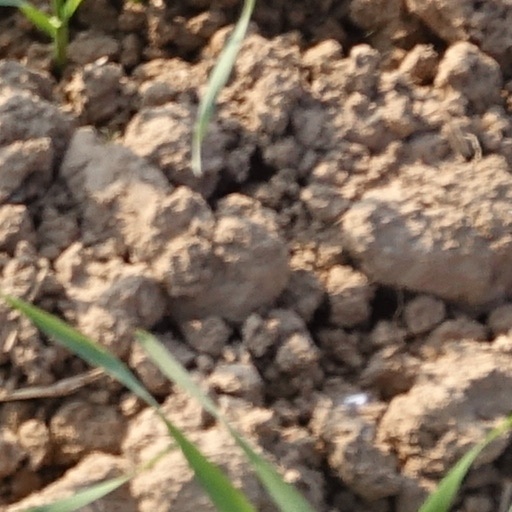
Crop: wheat